Joseph (Genesis)

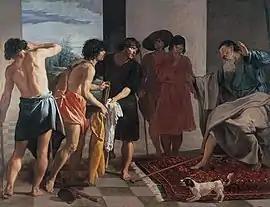
"Joseph's Bloody Coat Brought to Jacob" by Diego Velázquez, 1630.

In Genesis 37, "Vayeshev", Joseph's half-brothers were envious of him. Most of them plotted to kill him in Dothan, except Reuben, who suggested they throw Joseph into an empty cistern; he intended to rescue Joseph himself later. Unaware of this plan to rescue Joseph, the others agreed with Reuben. Upon imprisoning Joseph, the brothers saw a camel caravan carrying spices and perfumes to Egypt, and sold Joseph to these merchants. The guilty brothers painted goat's blood on Joseph's coat and showed it to Jacob, who therefore believed Joseph had died.